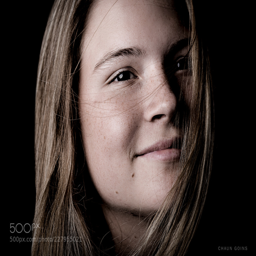
portrait of a young lady